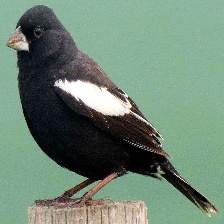
Species: LARK BUNTING
Scientific name: CALAMOSPIZA MELANOCORYS
ImageNet parent category: indigo_bunting